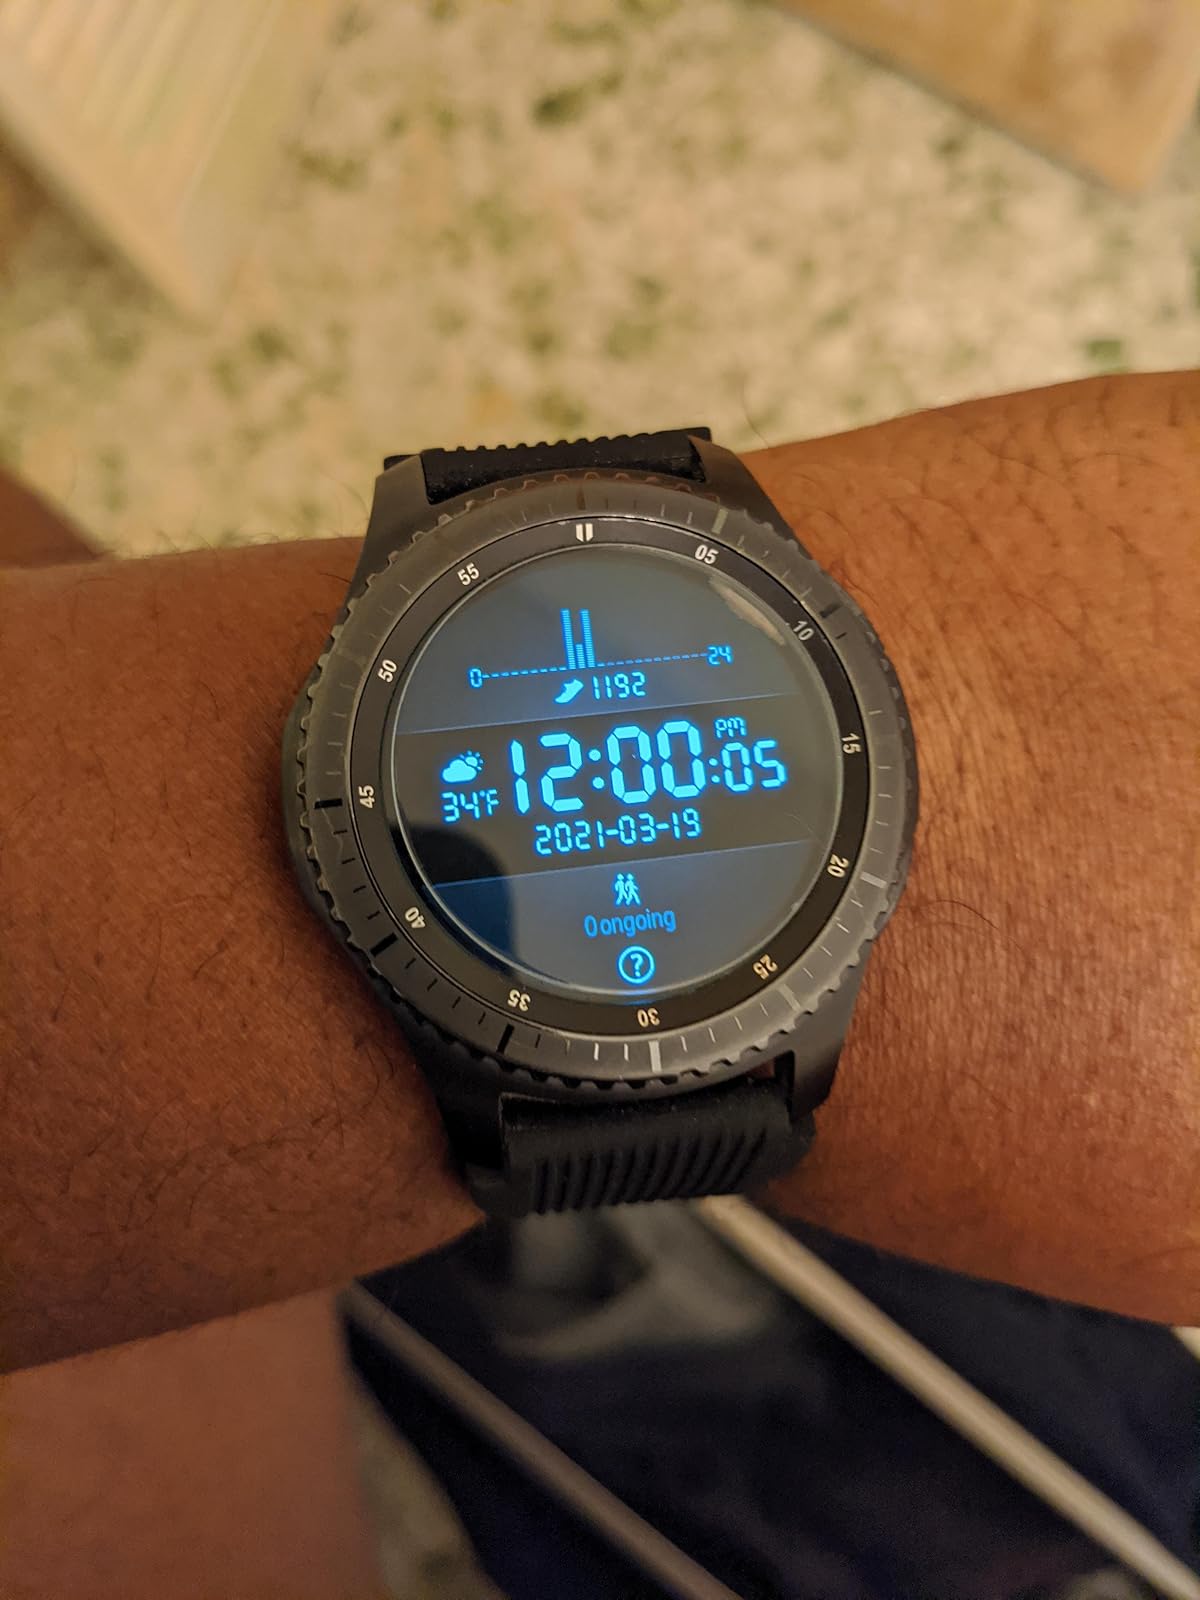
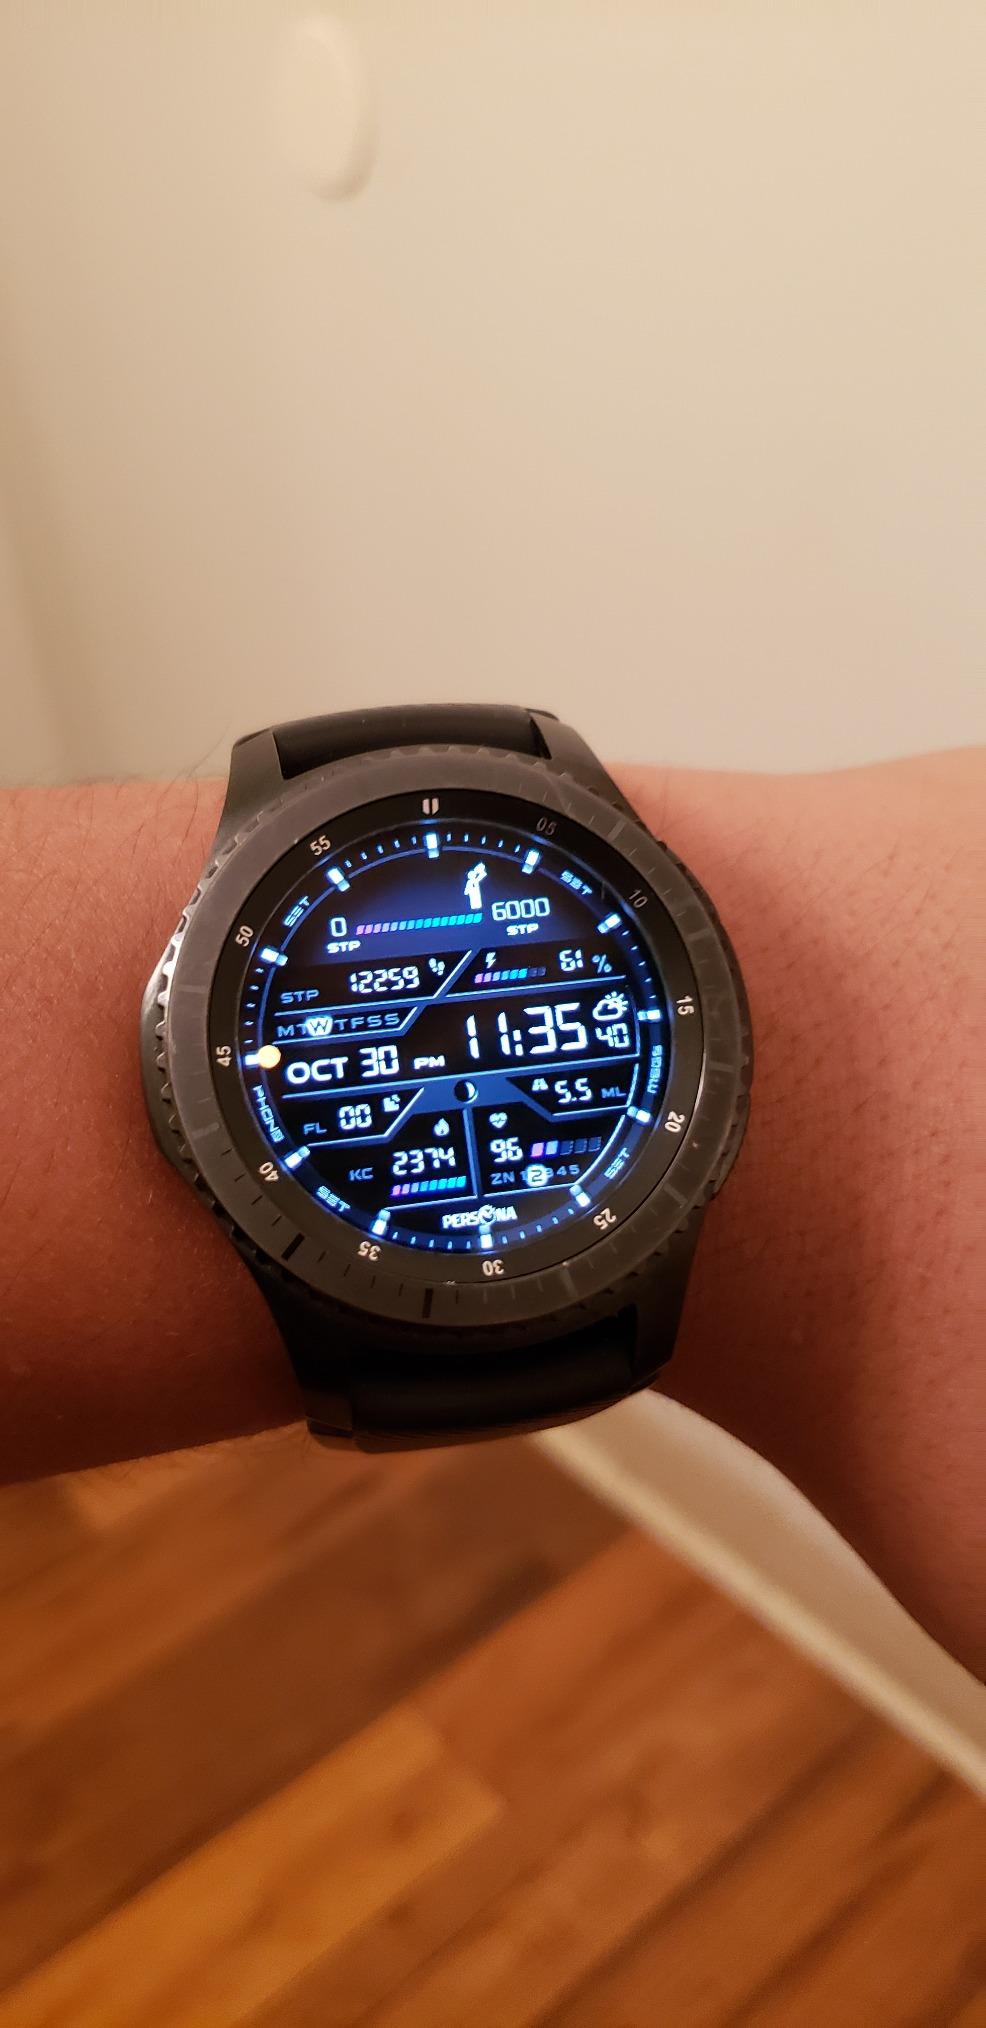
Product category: smartwatch
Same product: yes